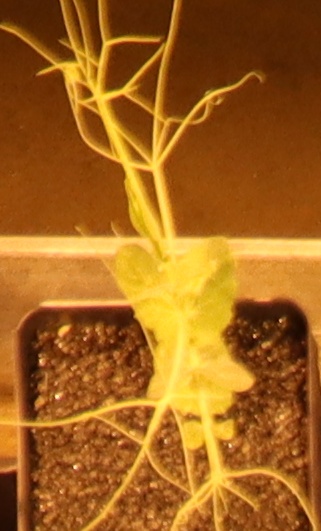
Label: Field Pea